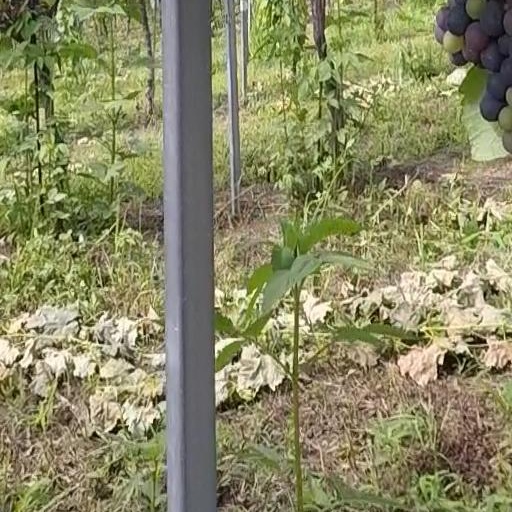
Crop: grape